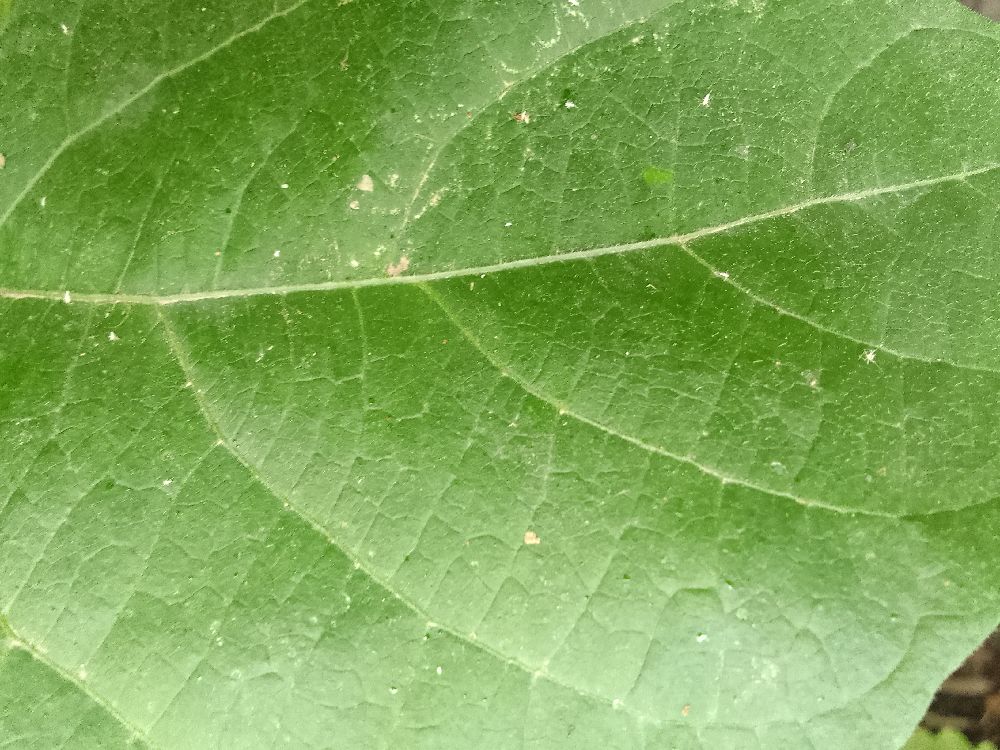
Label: healthy